Henry VI, Part 2

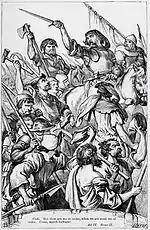
H. C. Selous' illustration of the Cade Rebellion in Act 4, Scene 2; from "The Plays of William Shakespeare: The Historical Plays", edited by Charles Cowden Clarke and Mary Cowden Clarke (1830)

The lords' failure to understand the need for an impartial and functioning judiciary is echoed in the rebellion; "The virulent ambition and hostility to law that characterised the barons equally characterise the workmen," suggesting there is no difference between the old order and the new. This is evident in Cade's speech after ordering the execution of Lord Saye; "The proudest peer in the realm shall not wear a head on his shoulders unless he pay me tribute. There shall not a maid be married but she shall pay to me her maidenhead ere they have it. Men shall hold of me "in capite". And we charge and command that their wives be as free as heart can wish or tongue can tell" (4.7.112–117). In this proposed new world order, Cade envisions establishing an autocracy where all will pay fealty to him, and where his laws, which he can make arbitrarily, stand for everyone. As such, in this political system, as in the old, law and justice seem to have little relevance.